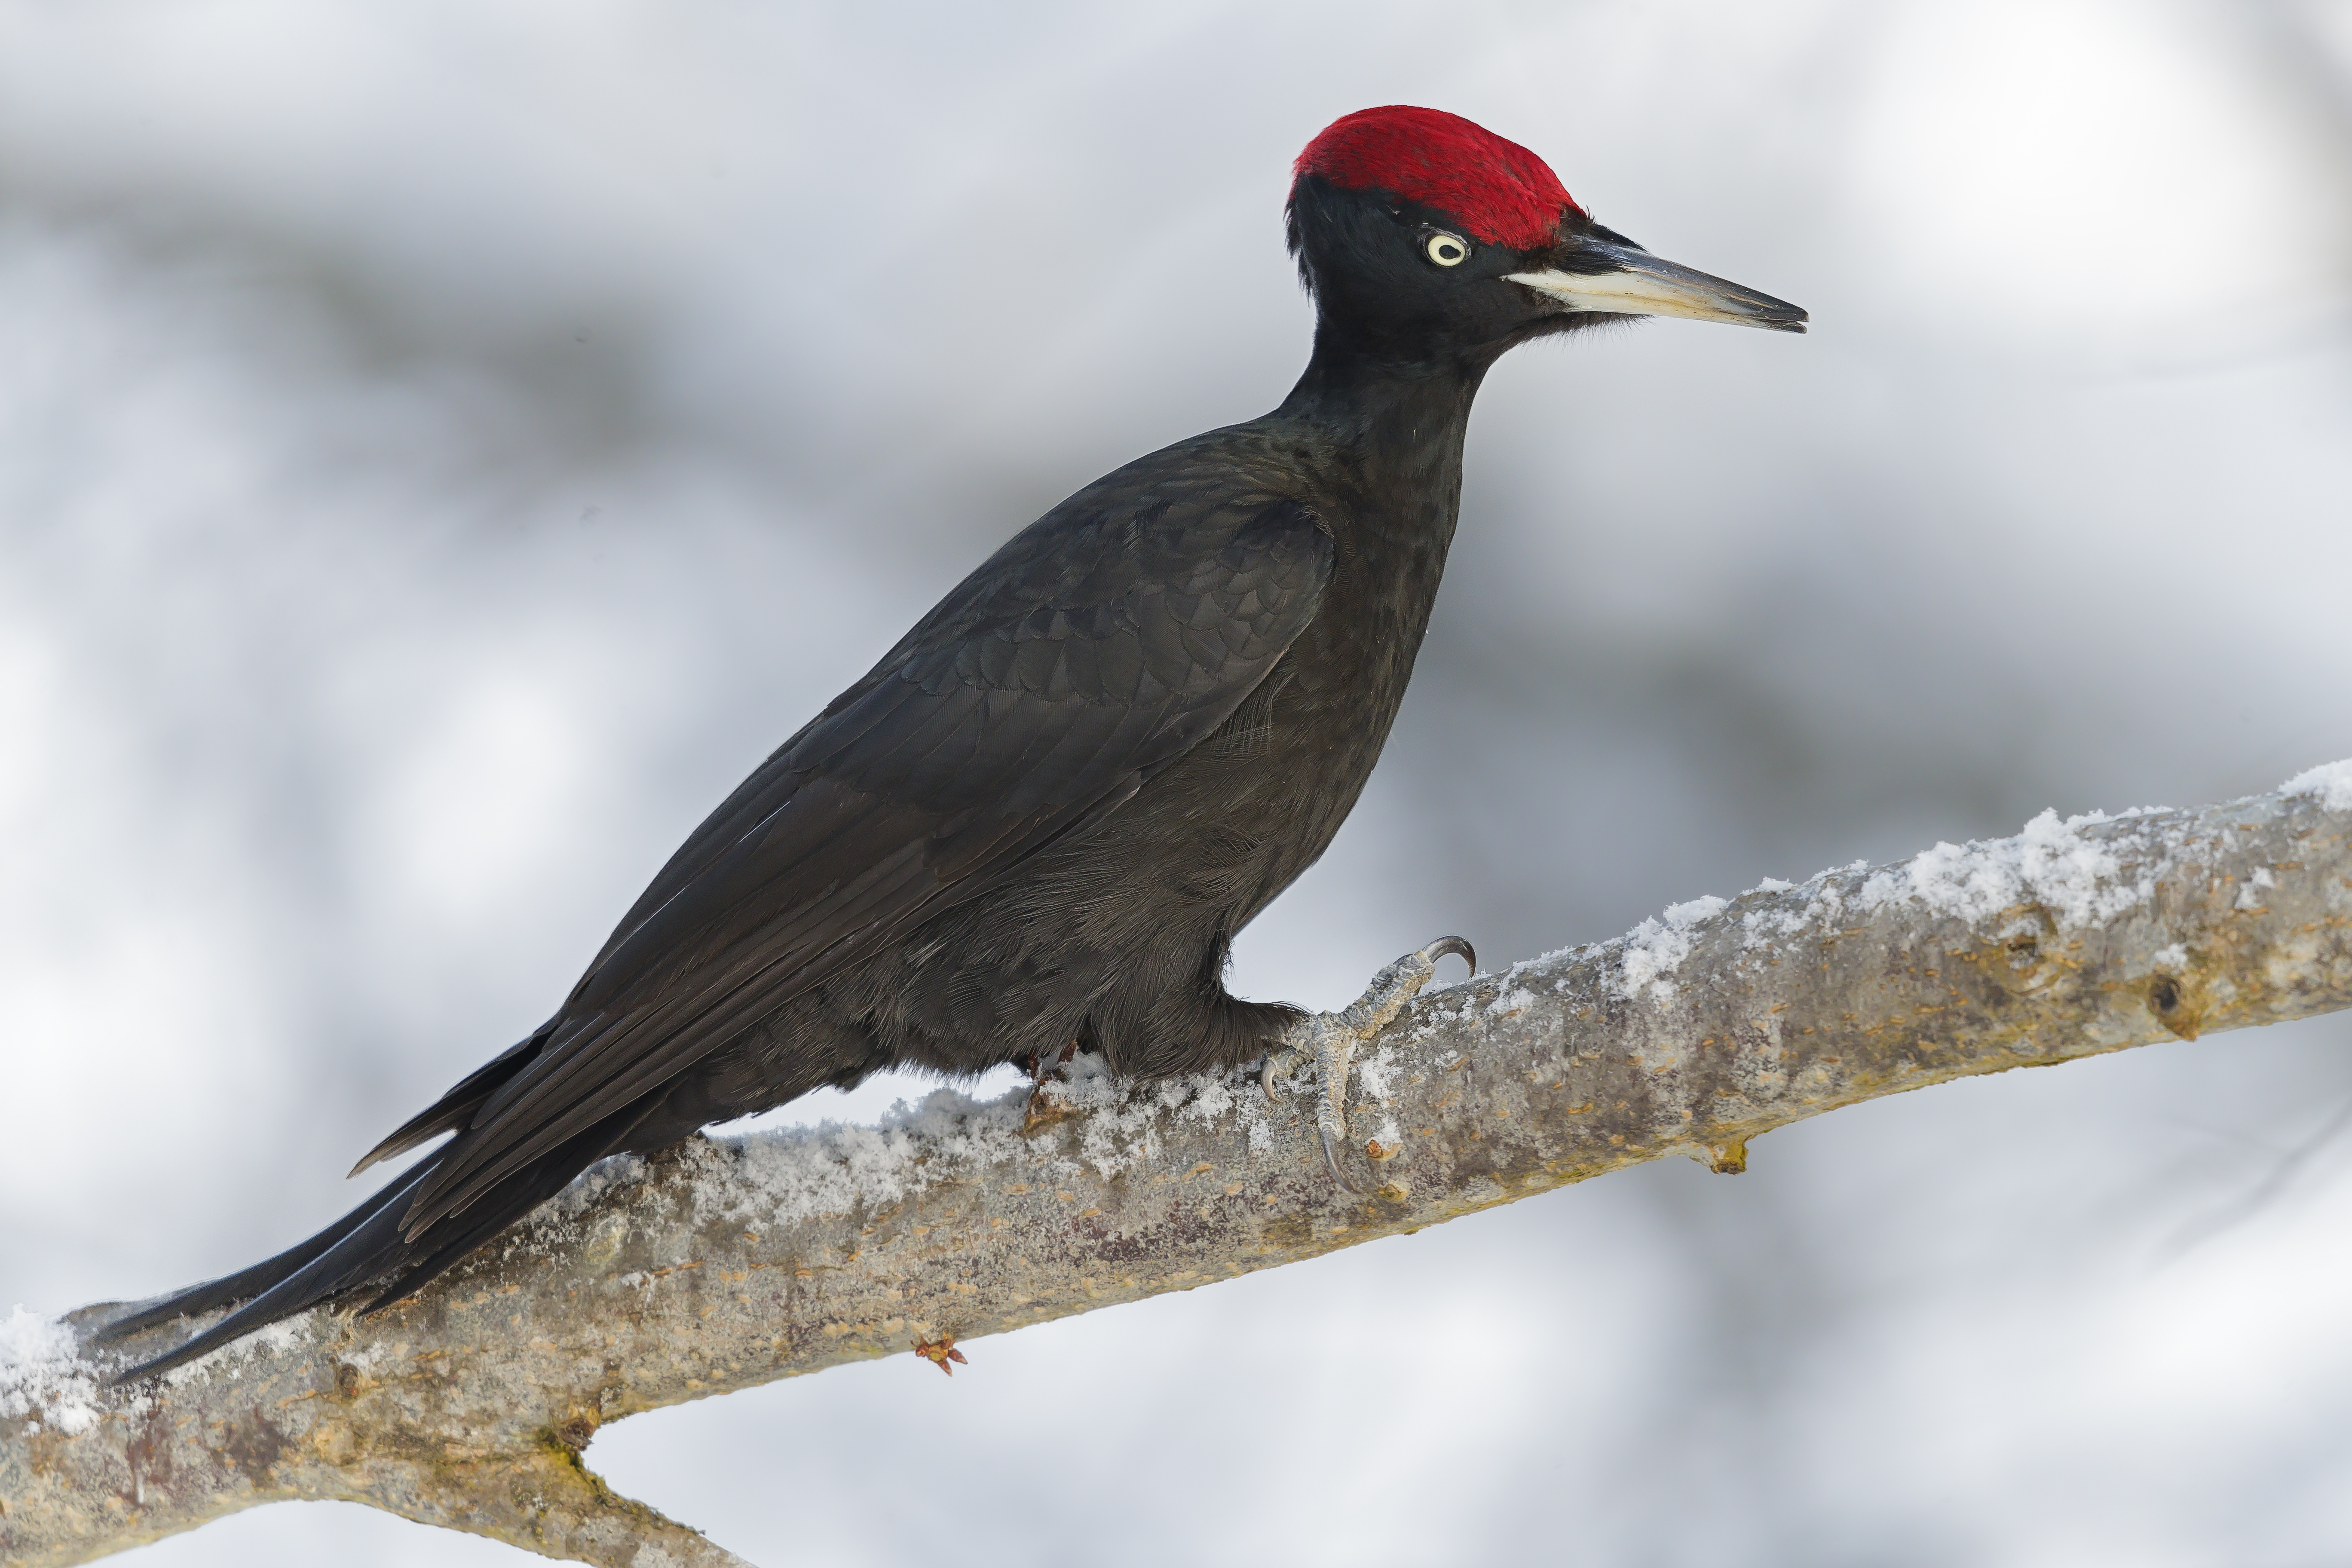
bird, vertebrate, beak, woodpecker, piciformes, wildlife